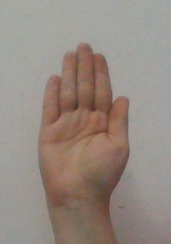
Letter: seen